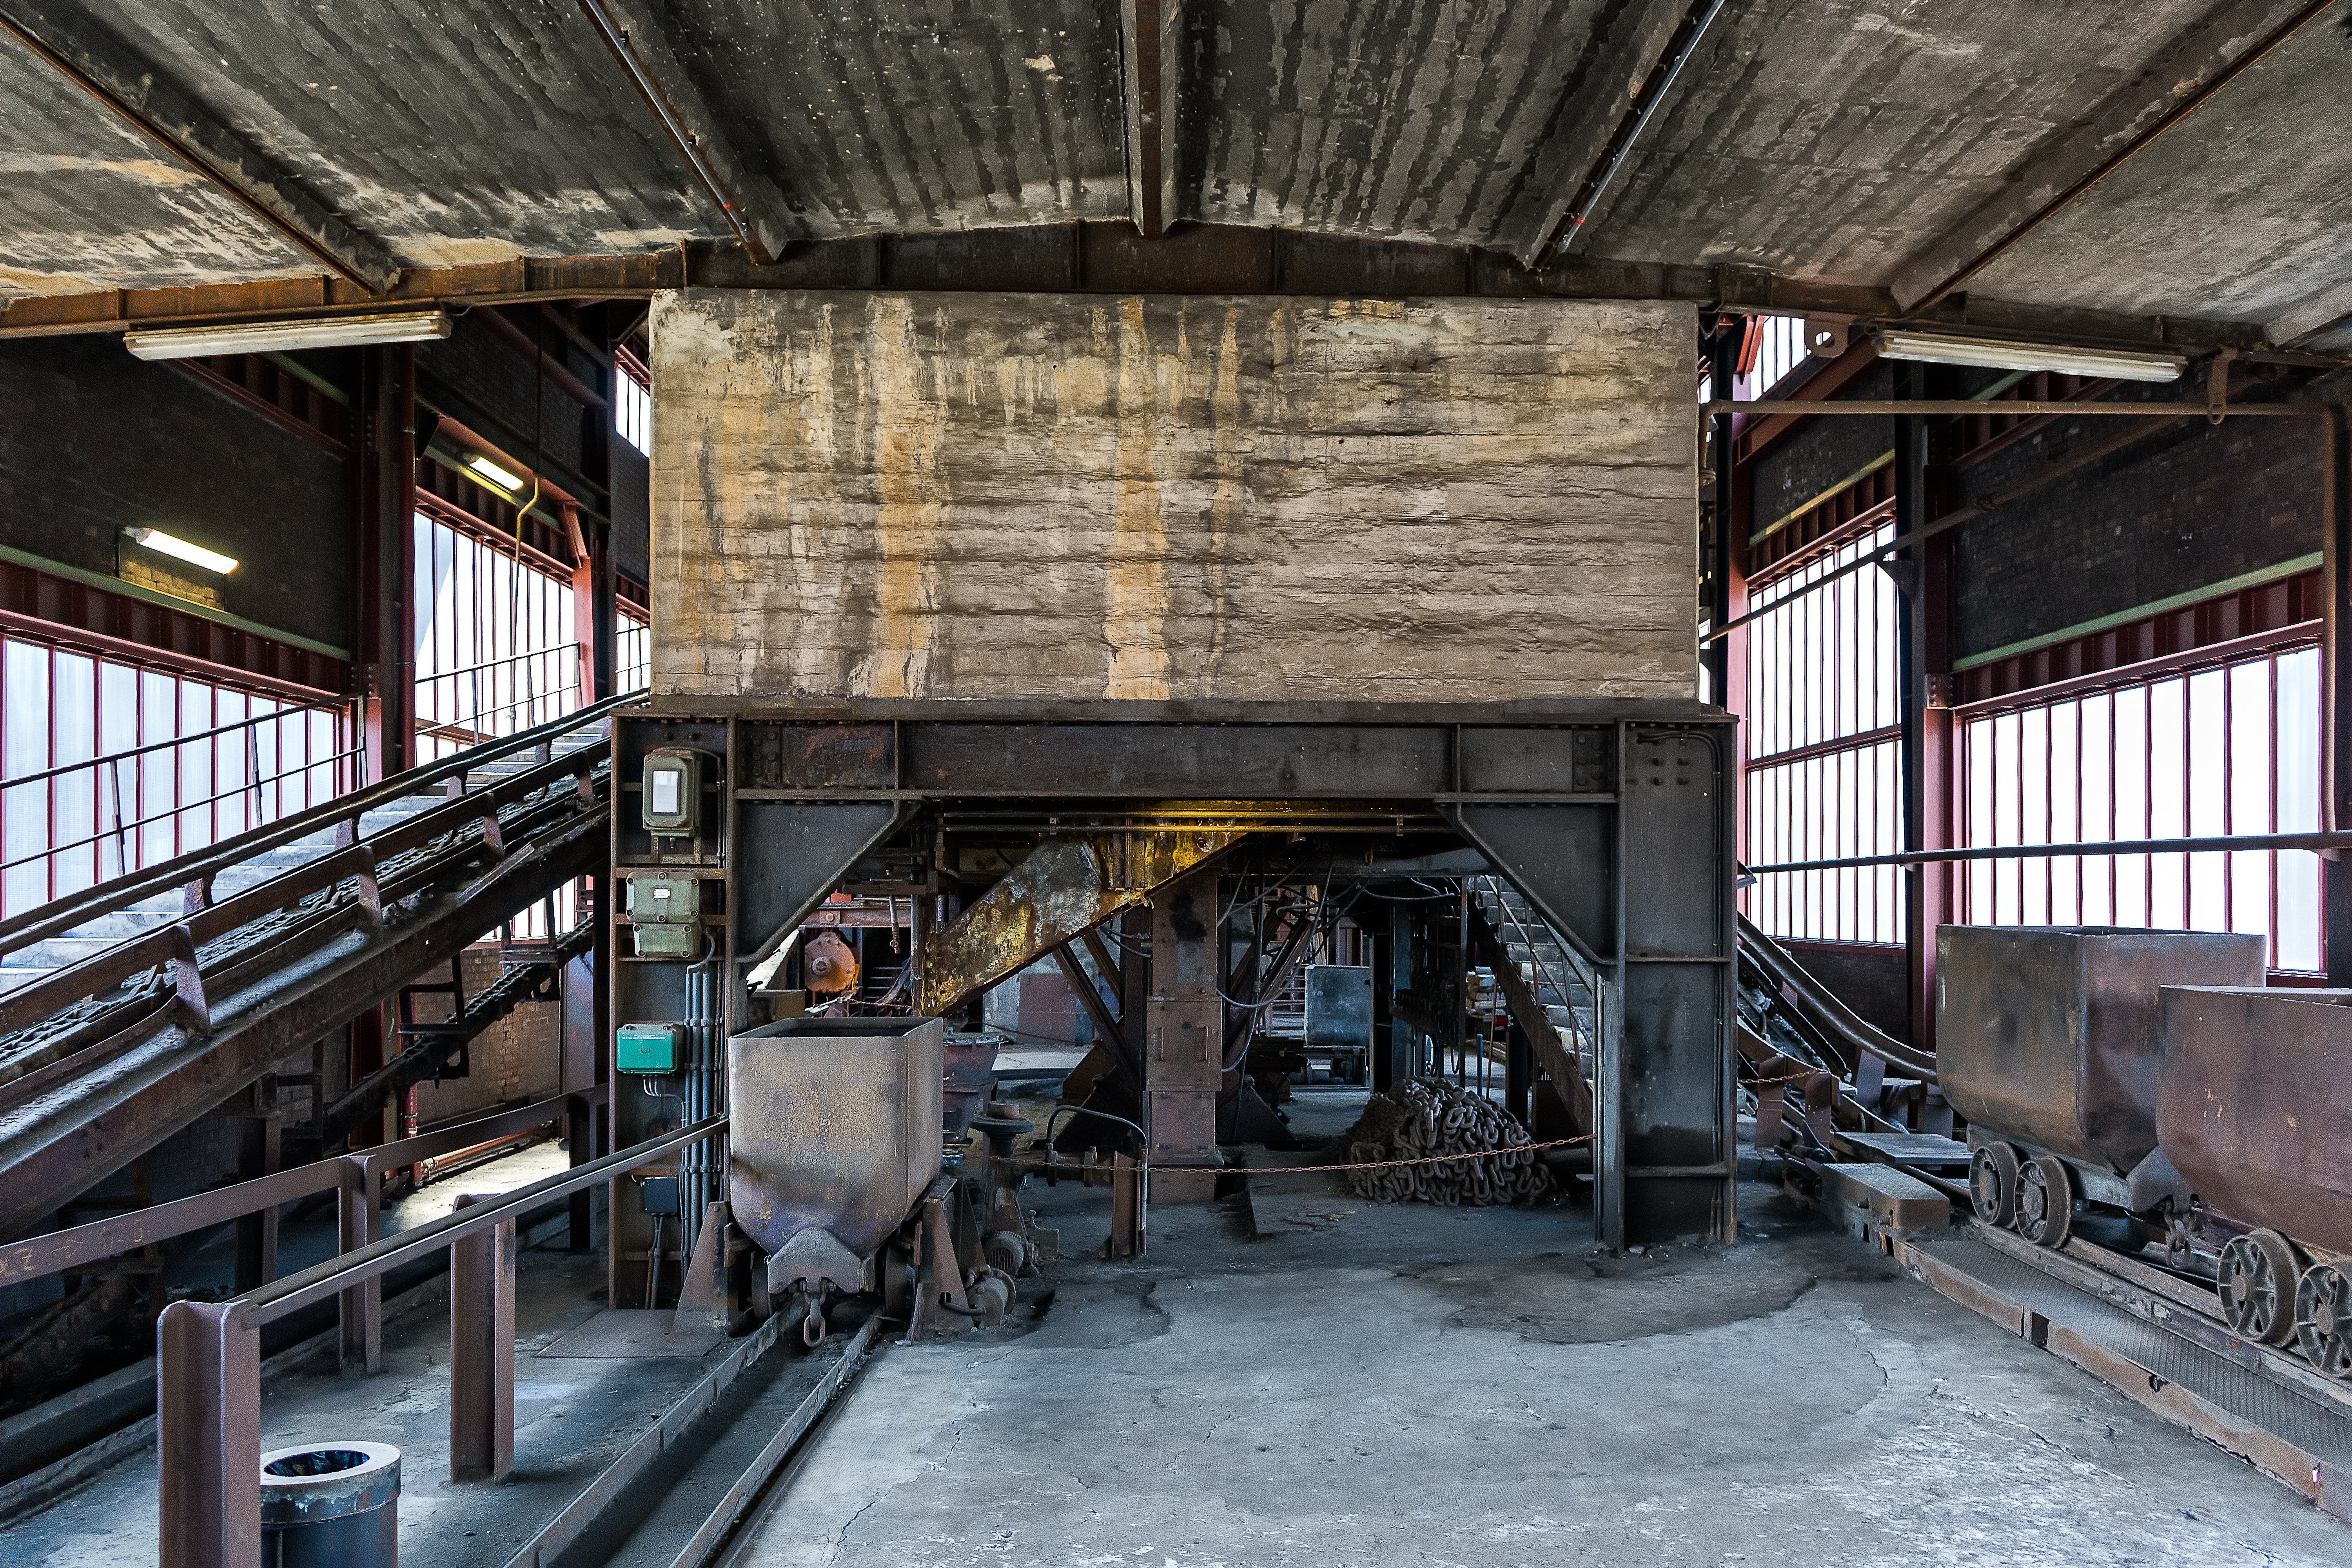
wood, building, train, beam, transport, vehicle, museum, train station, factory, industry, eat, still life, public transport, art, bill, digital art, museum of fine arts, zollverein, urban area, coking plant